Great Northern class Z-1

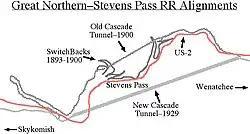

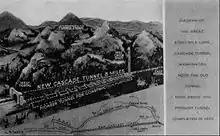

The route West from Wenatchee and on to Seattle needed to cross the Northern Cascades by the Stevens Pass. The initial route, from 1893, had been steeply graded and required a number of switchbacks. As this was also a mountainous area with severe winters, the Cascade Tunnel was built to avoid these and opened in 1900.